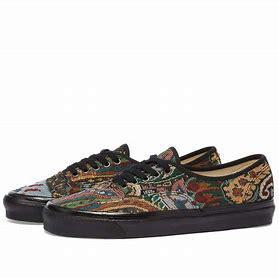
Brand: Vans
Model: UA Authentic